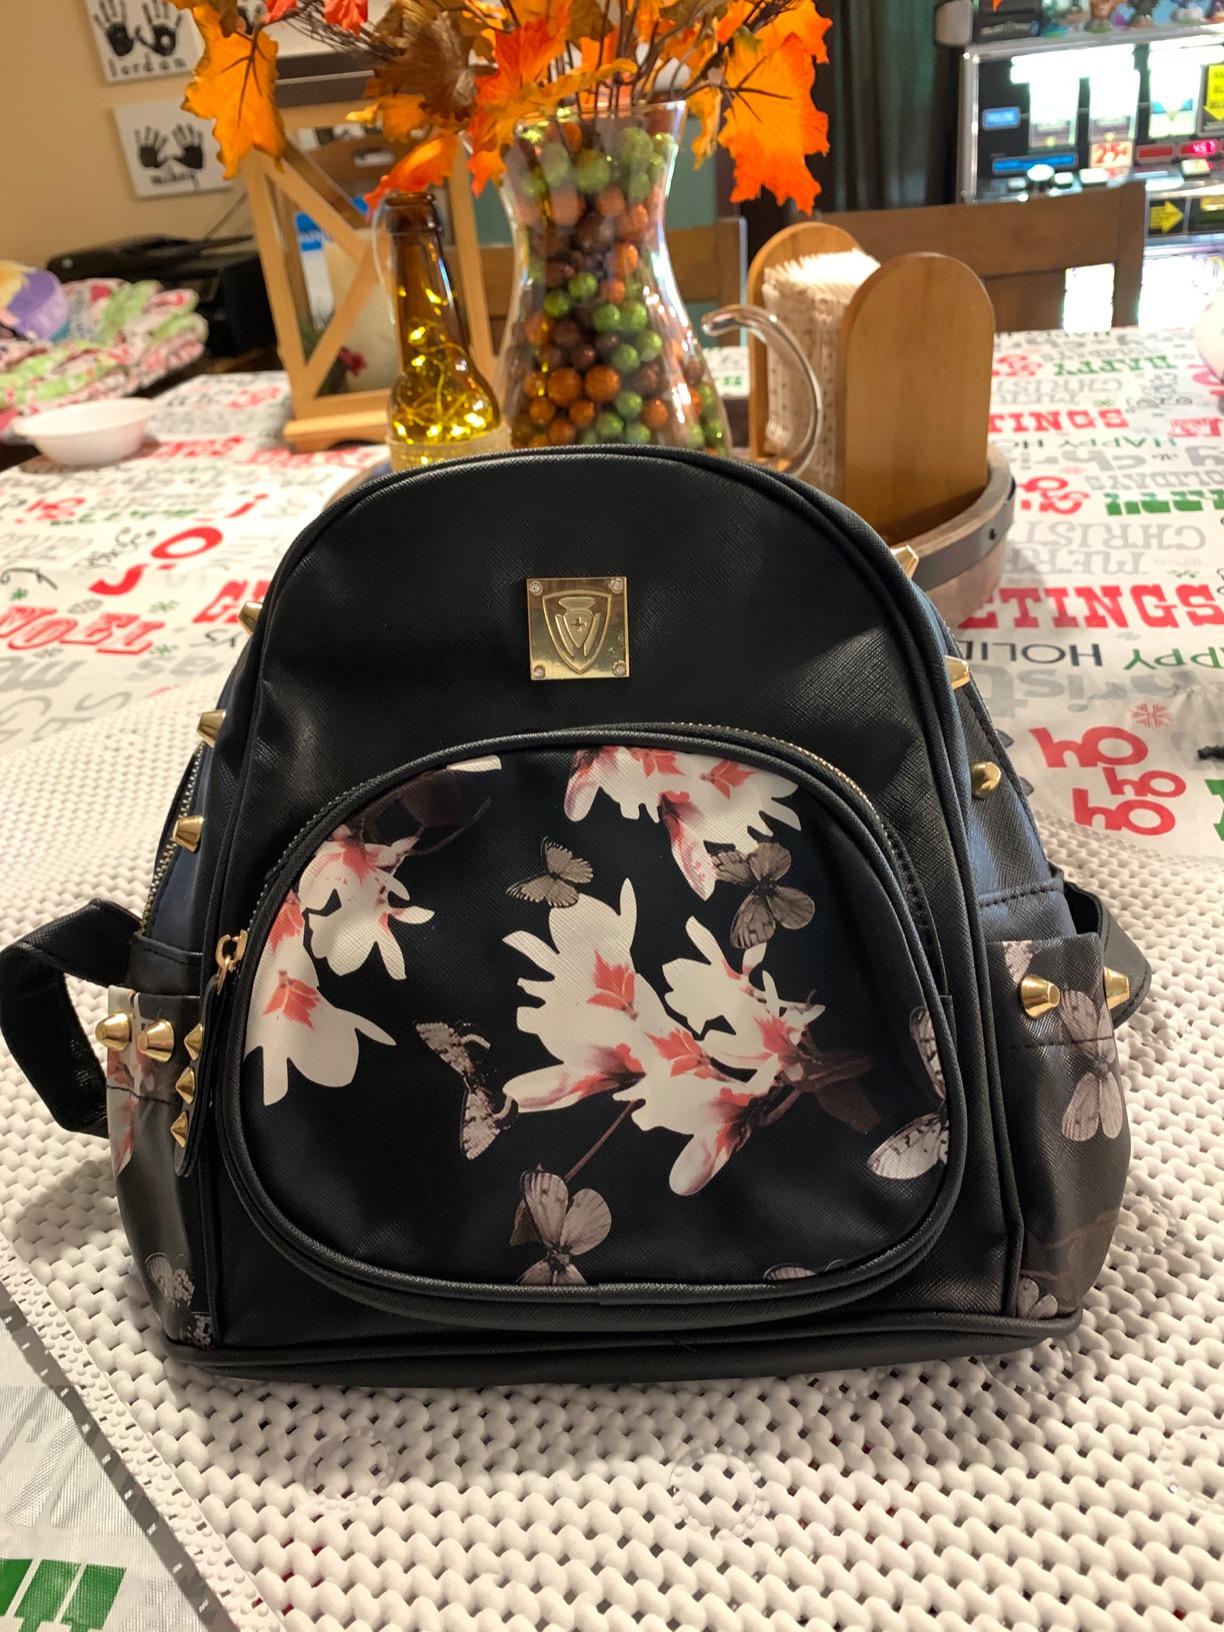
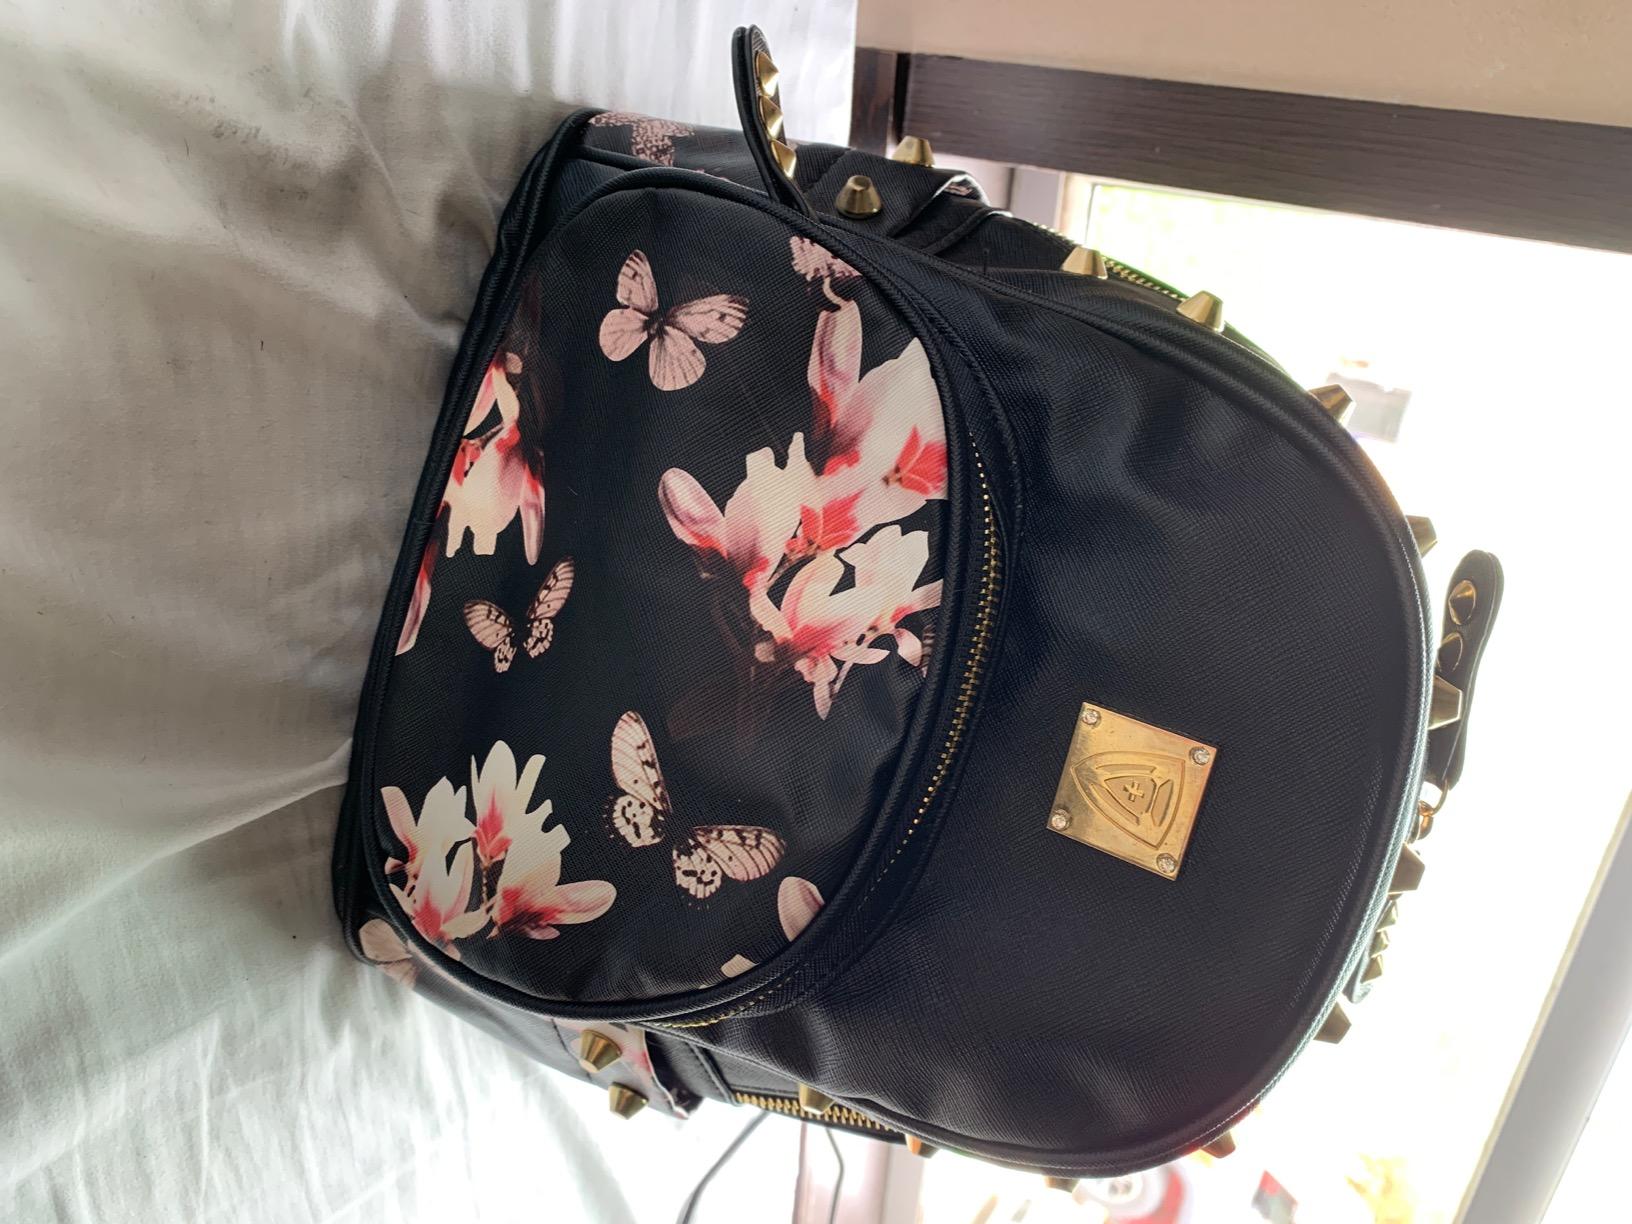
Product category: accessories_handbag
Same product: yes